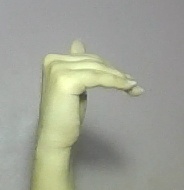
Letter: khaa